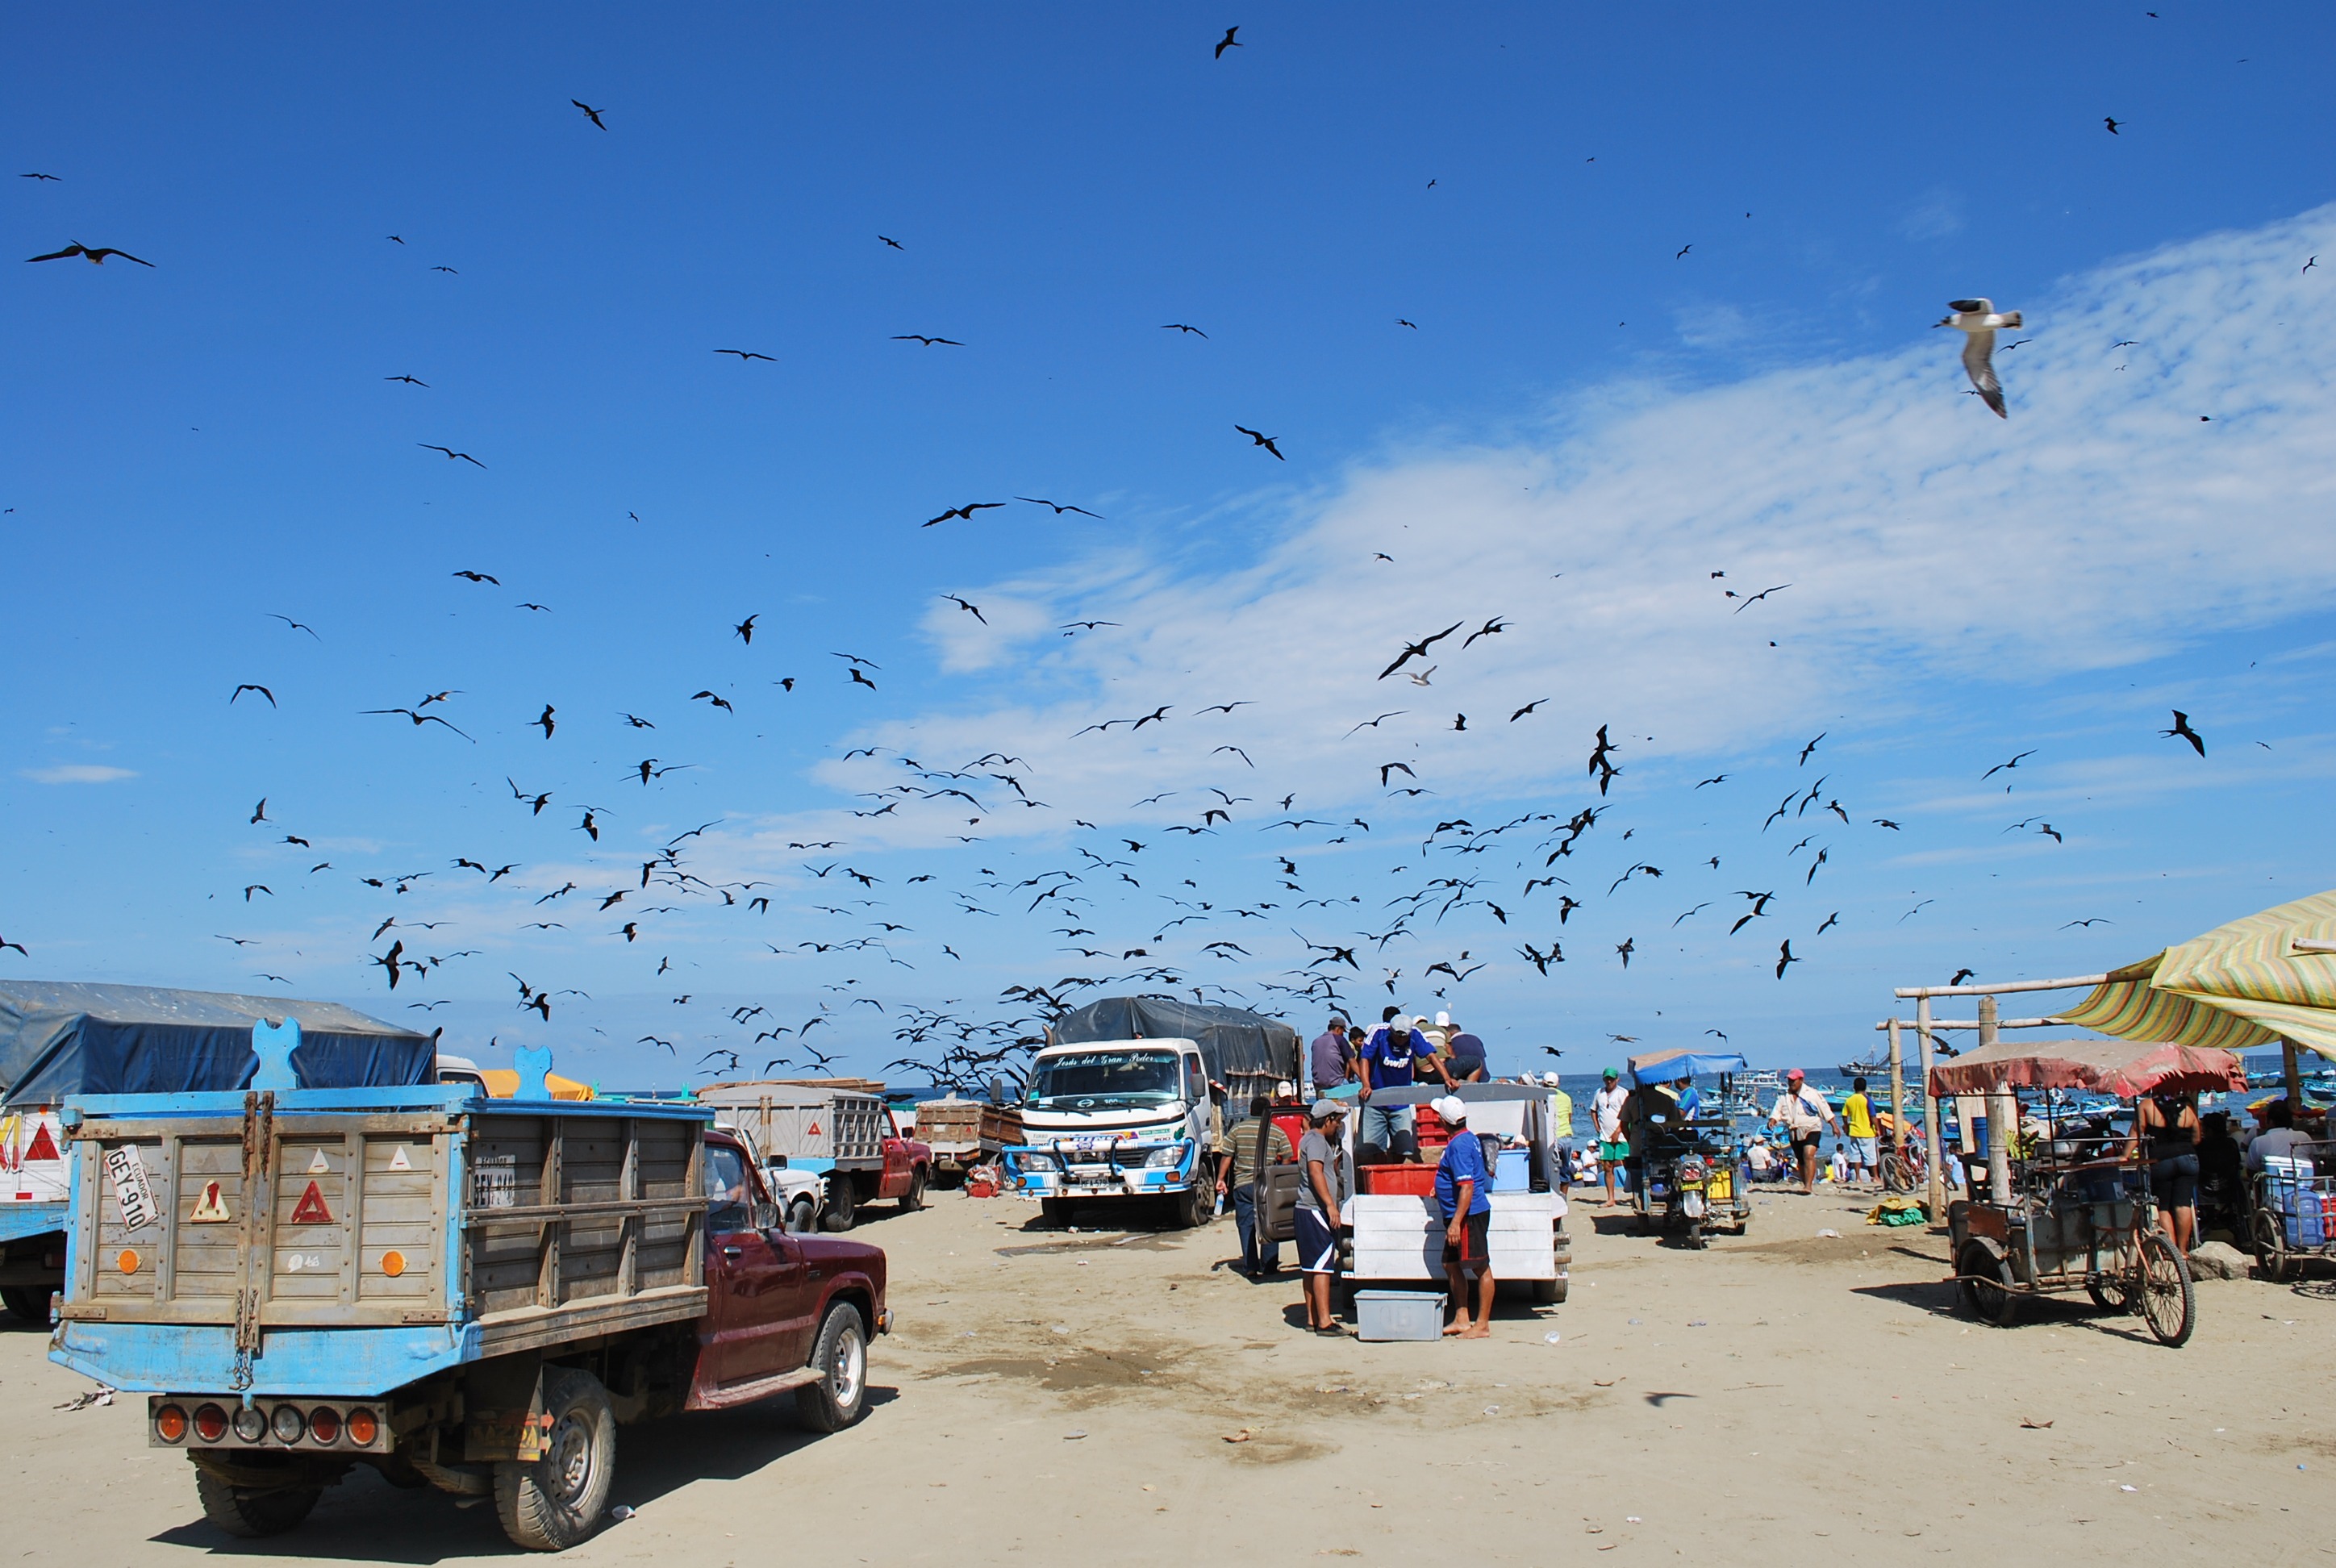
beach, sea, water, bird, sky, vehicle, fisherman, bay, harbor, business, toy, outside, men, clouds, trucks, ecuador, puerto lopez, kite sports